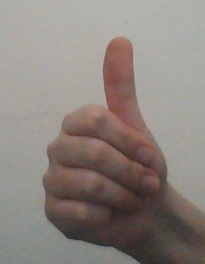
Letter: aleff